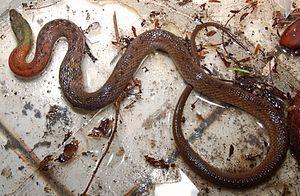
Rhabdophis subminiatus est une espèce de serpents de la famille des Natricidae.